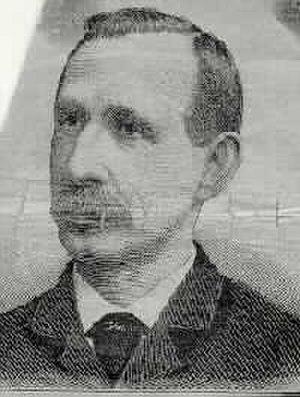
Young Barney Aaron est un boxeur anglais combattant à mains nues né en 1836 à Londres et mort le 4 juin 1907 à Long Island.